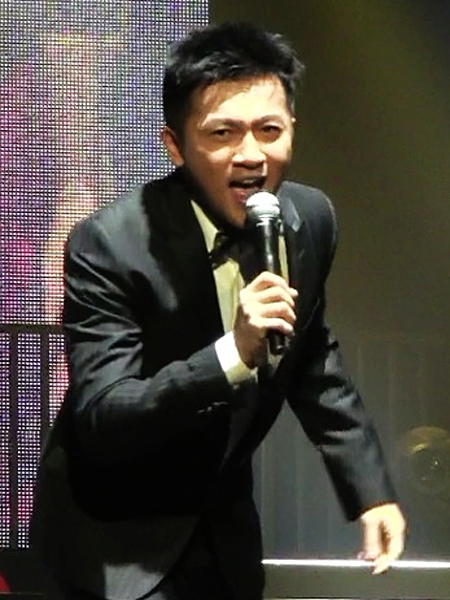
ซู โหย่วเผิง

| name = ซู โหย่วเผิง
| image = Alec_Su_2012.jpg
| caption = ซูโหย่วเผิง ในลาสเวกัส ปี 2555
| birthname = ซู โหย่วเผิง
| location = Taiwan
| othername = อเล็กซ์ ซู, ทอมมี่ ซู (อดีต), ไกวไกวหู่ (เสือเชื่อฟัง), ต้าโถว (หัวใหญ่)
| occupation = นักร้อง/นักแสดง
| yearsactive = 1988-ปัจจุบัน
| homepage =
| ตุ๊กตาทอง =
| สุพรรณหงส์ =
| ชมรมวิจารณ์บันเทิง =
| โทรทัศน์ทองคำ =
| ฉายา = ไกวไกวหู่ เสือเชื่อฟัง
| imdb_id = 1451398
| ส่วนเกี่ยวข้อง = เสียวหู่ตุ้ย
| จบการศึกษา = Taipei Municipal Jianguo High School
 Taiwan University
| ภาษา = อังกฤษ,กวางตุ้ง
ซู โหย่วเผิง หรือ อเล็กซ์ ซู (; ชื่อภาษาอังกฤษ: Alec Su, Su youpeng) ที่คนไทยรู้จักกันดีในบท เตียบ่อกี้ ในเรื่อง ดาบมังกรหยก 2003 และ องค์ชายห้า หรือ หย่งฉี พระเอกคู่บุญที่แจ้งเกิดมาพร้อมกันกับนางเอกสาวซูเปอร์สตาร์ จ้าว เวย์ Vicky Zhao หรือ Zhao Wei ในเรื่อง องค์หญิงกำมะลอ ซีรี่ส์ที่โด่งดังข้ามทศวรรษ และฮวยบ่อข่วย จากเรื่อง เดชเซียวฮื้อยี้ (ละครโทรทัศน์ พ.ศ. 2542)|เดชเซียวฮื่อยี้ เขาเกิดวันที่ 11 กันยายน พ.ศ. 2516 หรือ ค.ศ. 1973 ซึ่งตรงกับวันไหว้พระจันทร์ของไต้หวัน นับถือศาสนาพุทธ มีพี่น้อง 2 คนที่ห่างกันถึง 6 ปี
ชีวิตส่วนตัวของซูโหย่วเผิงนั้น เป็นเด็กที่เรียนเก่งมาก และครอบครัวไม่อยากให้ซูโหย่วเผิงและน้องชายเข้าสู่วงการบันเทิง เพราะทางครอบครัวมองว่า อาชีพนี้เป็นอาชีพขายหน้าตา แต่ซูโหย่วเผิงสามารถทำให้ทางครอบครัวเปลี่ยนมุมมองนี้ได้ ด้วยการเป็นผู้ช่วยพิธีกรและเป็นนักร้องในวง เสียวหู่ตุ้ย ร่วมกับอู๋ ฉีหลง|อู๋ฉีหลง และเฉินจื้อเผิง
ในปี 1996 ชีวิตของเขาตกต่ำถึงขีดสุด ถึงขั้นรับเล่นภาพยนตร์เกรด 3 ในเรื่องฉิงเซ่อ และผงาดสู่ความดังอีกครั้งในปีถัดมากับบทองค์ชายห้า ในองค์หญิงกำมะลอ และพลิกบทบาทครั้งสำคัญในภาพยนตร์เรื่อง เฟิงเซิง ในบทบุคคลที่มีความหลากหลายทางเพศ และต้องร้องเพลงงิ้วด้วย
ปัจจุบัน เขามีผลงานชื่อว่า เถียนมี่ซาจี่ รับบทเป็นนายตำรวจผู้เคร่งครัดในคดีสุดประหลาด อนาคตข้างหน้า เขาตั้งใจจะไปฮอลลีวูด และมีผู้สร้างภาพยนตร์จากต่างประเทศชมว่า เขามีทักษะภาษาอังกฤษที่ดีเยี่ยม นอกจากนั้นแล้ว เขายังได้เป็น 1 ในนักร้องจตุรเทพวัยรุ่นของไต้หวัน (The Little Four Heavenly Kings) รุ่นเดียวกับ หลิน จื้ออิ่ง และ อู๋ ฉีหลง
== ผลงานเพลง ==
=== ร่วมกับวงเสียวหู่ตุ้ย ===
* ซินเหนียนไคว่เล่อ
* อ้าย
* ไจ้เจี้ยน
=== อัลบั้มเดี่ยว ===
* หวอ จื่อ เย่า หนี่ อ้าย หว่อ
* โจ่ว
* หนี่ ไคว่ ปู๋ ไคว่ เล่อ
== ผลงานด้านการแสดง ==
=== ภาพยนตร์ ===
* The youngster of free and unfettered to play.(1990)
* Forever Friend (1995)
* Pale Sun (1996)
* Fit Lover (2008)
* The Message (2009)
* โจโฉ (ภาพยนตร์ พ.ศ. 2555)|The Assassins (2012)
* Sweet Alibis เถียนมี่ซาจี่ (2013)
* คนดีที่น่าสงสัย (2014)
=== ละคร ===
* องค์หญิงกำมะลอ 1,2 "หย่งฉี"
* เซียวฮื้อยี้|เดชเซียวฮื่อยี้ "ฮวยบ่อข่วย"
* ดาบมังกรหยก (ละครโทรทัศน์ พ.ศ. 2546)|ดาบมังกรหยก 2003 "เตียบ่อกี้"
* องค์หญิงจอมทะเล้น "จูหยุ่นฮ่องเต้"
* 8 เทพอสูรมังกรฟ้า (ละครโทรทัศน์ พ.ศ. 2556)|8 เทพอสูรมังกรฟ้า 2013 "อู๋หย่าจือ"
== รางวัลที่ได้รับ==
* 2010 รางวัลร้อยดอกไม้ สาขานักแสดงสนับสนุนชายยอดเยี่ยม จากเรื่อง ถอดรหัสล่า ฆ่าไม่เลี้ยง (ไป๋เสี่ยวเหนียน)
== อ้างอิง ==
==แหล่งข้อมูลอื่น==
* เว็บไซต์แฟนคลับซูโหย่วเผิงในประเทศไทย
* แฟนเพจซูโหย่วเผิงประเทศไทย
หมวดหมู่:นักร้องไต้หวัน
หมวดหมู่:นักแสดงไต้หวัน
หมวดหมู่:บอยแบนด์ไต้หวัน
หมวดหมู่:นักร้องเพลงภาษาจีนกลาง
หมวดหมู่:บุคคลจากไทเป